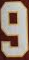
Number: 9